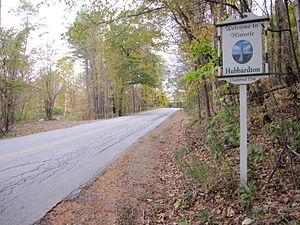
Hubbardton est une ville du comté de Rutland dans le Vermont aux États-Unis.